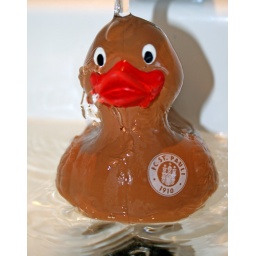
This rubber duck ist branded by Hamburgs soccer club FC St. Pauli. Today it got its first bath ;-)